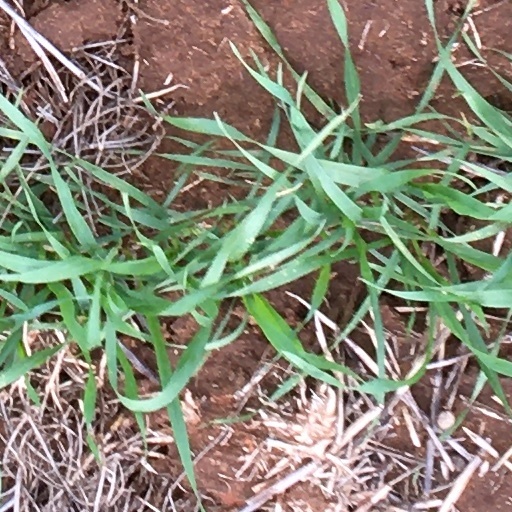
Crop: wheat